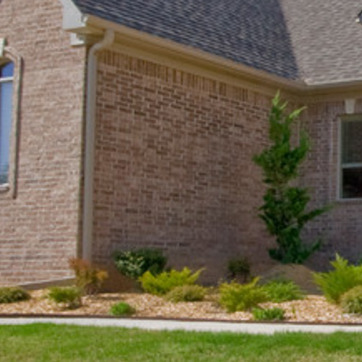
Material: brick